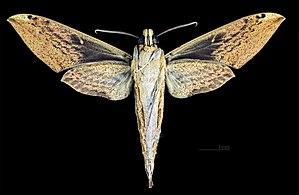
Xylophanes crotonis est une espèce de lépidoptères de la famille des Sphingidae, de la sous-famille des Macroglossinae, tribu des Macroglossini, sous-tribu des Choerocampina, et du genre Xylophanes.